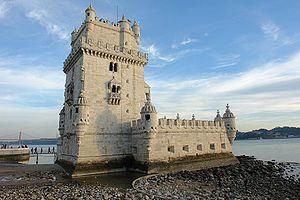
La Tour de Belém, Lisbonne, Portugal, vue depuis le Nord est. Italiano: La Torre di Belém vista da nord-est, Lisbona, Portogallo. Polski: Wieża Torre de Belém w Lizbonie w Portulagii. Português: Torre de Belém, Lisboa, Portugal. Photography by Osvaldo Gago
Le phare de la Tour de Belém est un ancien phare qui était situé sur la Tour de belém de la freguesia de Belém un quartier de Lisbonne, dans le district de Lisbonne.
Les Sept Merveilles du Portugal est une liste de merveilles culturelles situées au Portugal. Le choix des sept Merveilles du Portugal est une initiative soutenue par le Ministère de la Culture du Portugal et organisée par un consortium composé par Y&R Brands S.A. et Realizar S.A. qui cherchait à élire les sept monuments les plus pertinentes du patrimoine architectural portugais.